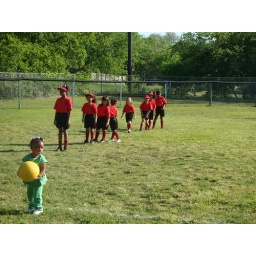
i love the little girl in the green